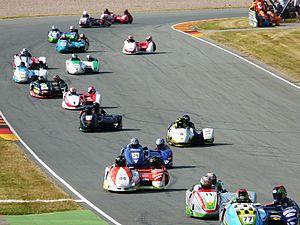
Le championnat du monde FIM de Sidecar est le championnat international de vitesse de side-car. Il a été renommé « Superside » lorsque les side-cars ont quitté le cadre des Grands Prix moto pour devenir une discipline de complément du championnat du monde de Superbike. En 2010 la Fédération internationale de motocyclisme a repris l'organisation des courses et le championnat a été baptisé « Championnat du monde FIM de Sidecar ».
Un side-car est une motocyclette pourvue d'une troisième roue latérale, permettant d'ajouter un « panier », généralement destiné à héberger un ou plusieurs passagers.